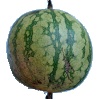
Label: watermelon